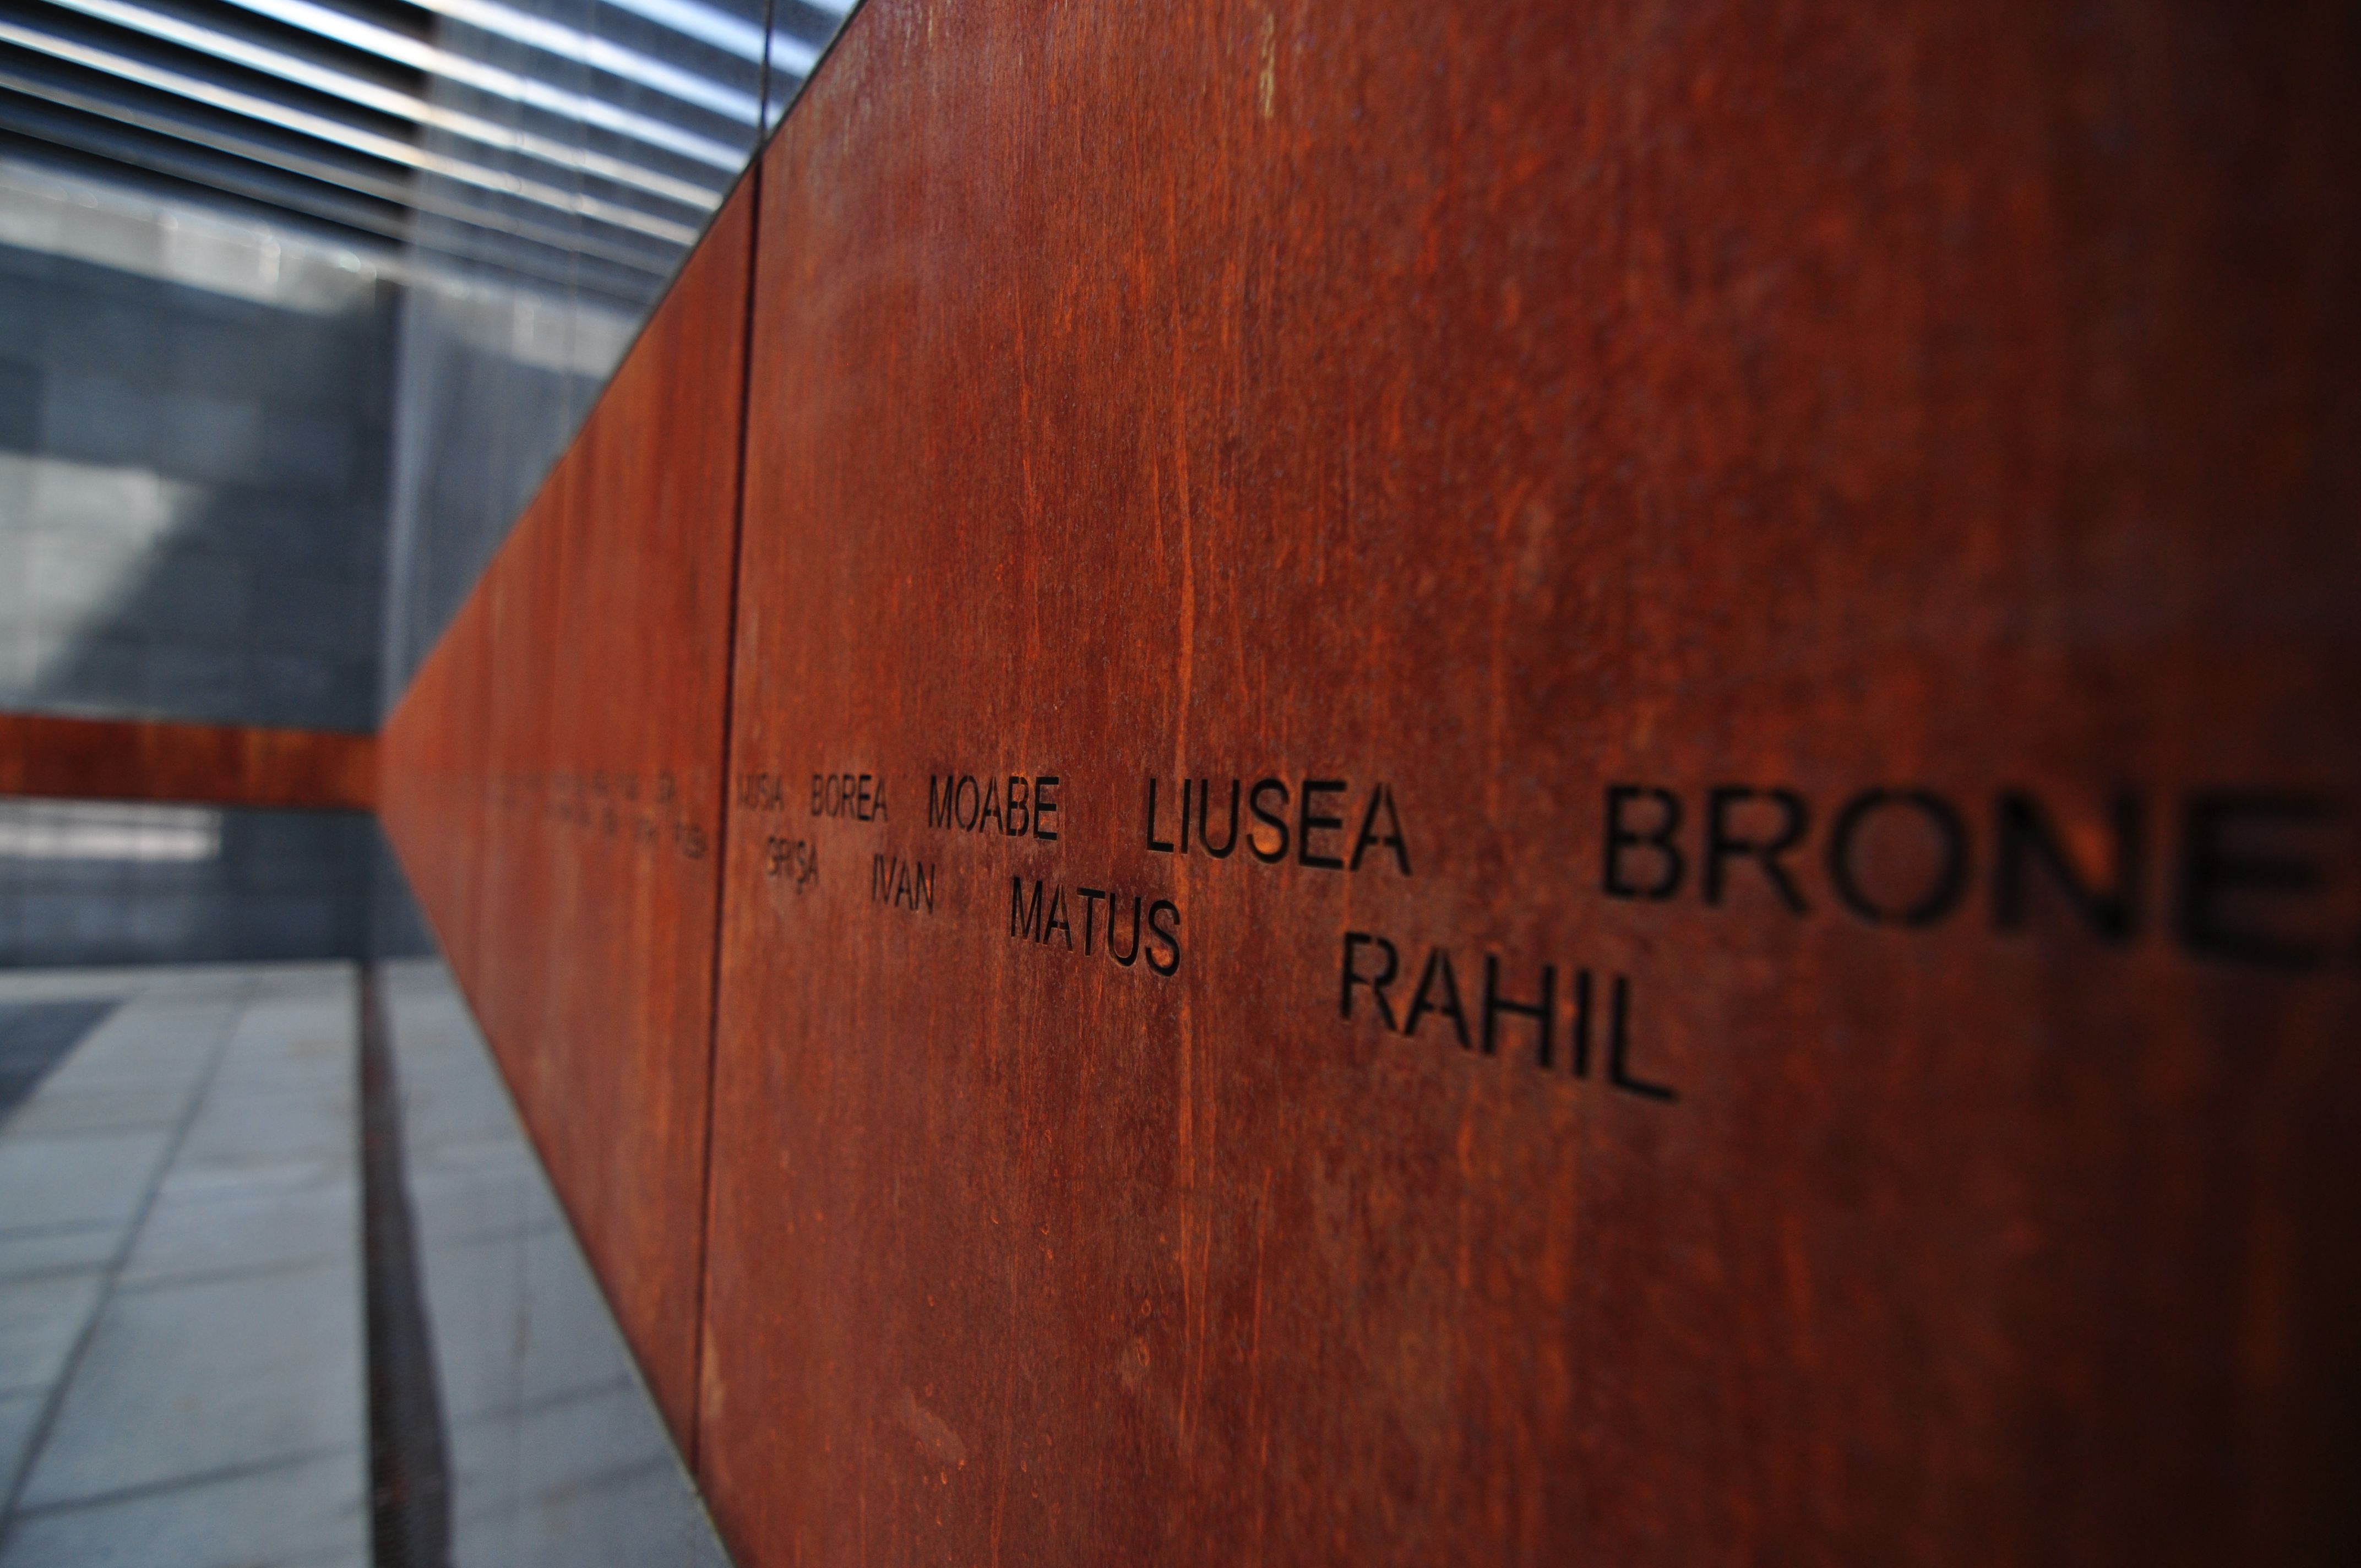
architecture, wood, guitar, wall, monument, red, color, memorial, design, wwii, holocaust, history, shape, romania, bucharest, arhitectura, istorie, bucuresti, worldwarii, jewish, shoah, memorialul, holocaustului, man made object, string instrument, plucked string instruments